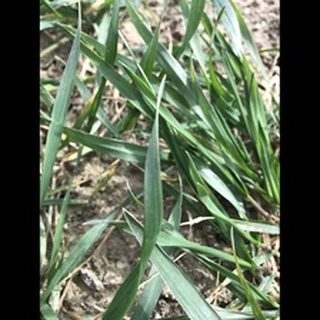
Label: healthy_wheat